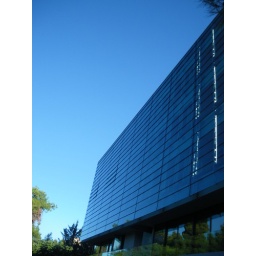
The Life Gallery Athens with the blue sky in October 2009!